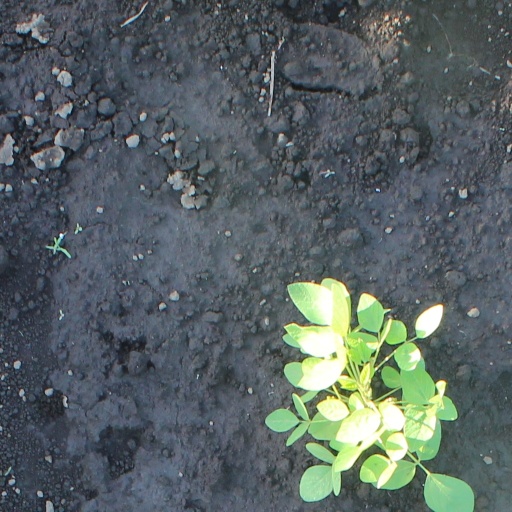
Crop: soybean